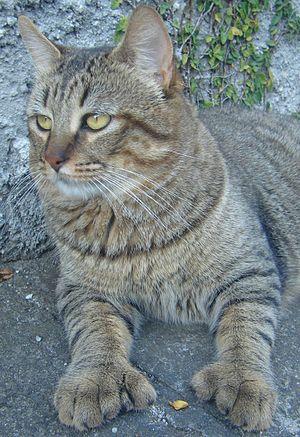
Le pixie-bob ou pixiebob est une race de chat originaire du grand nord-ouest des États-Unis. Ce chat est caractérisé par sa ressemblance physique avec le Lynx roux.